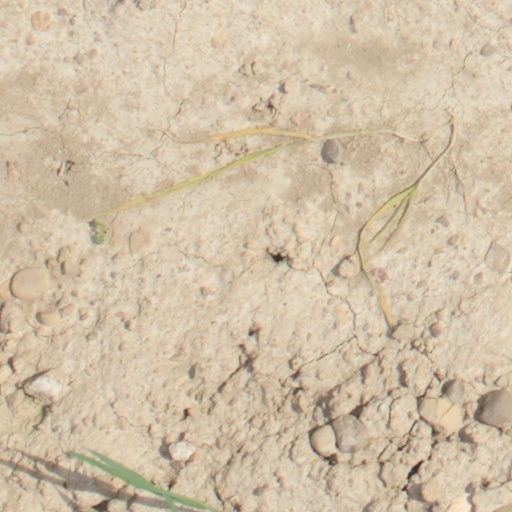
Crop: wheat